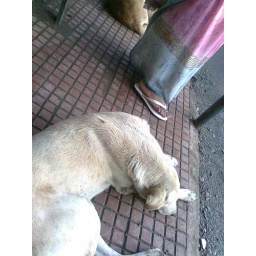
Lots of dogs around that time at the bus stop.. And the woman with the white slippers just appeared in the frame..